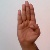
The image shows a hand gesture representing the letter 'B' in Indian Sign Language.